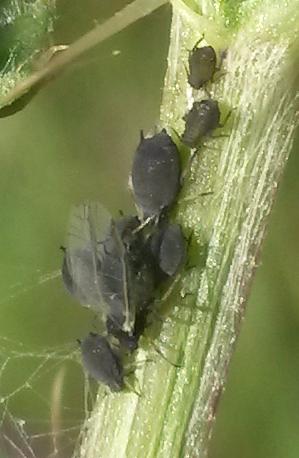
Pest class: bird_cherry_oat_aphid